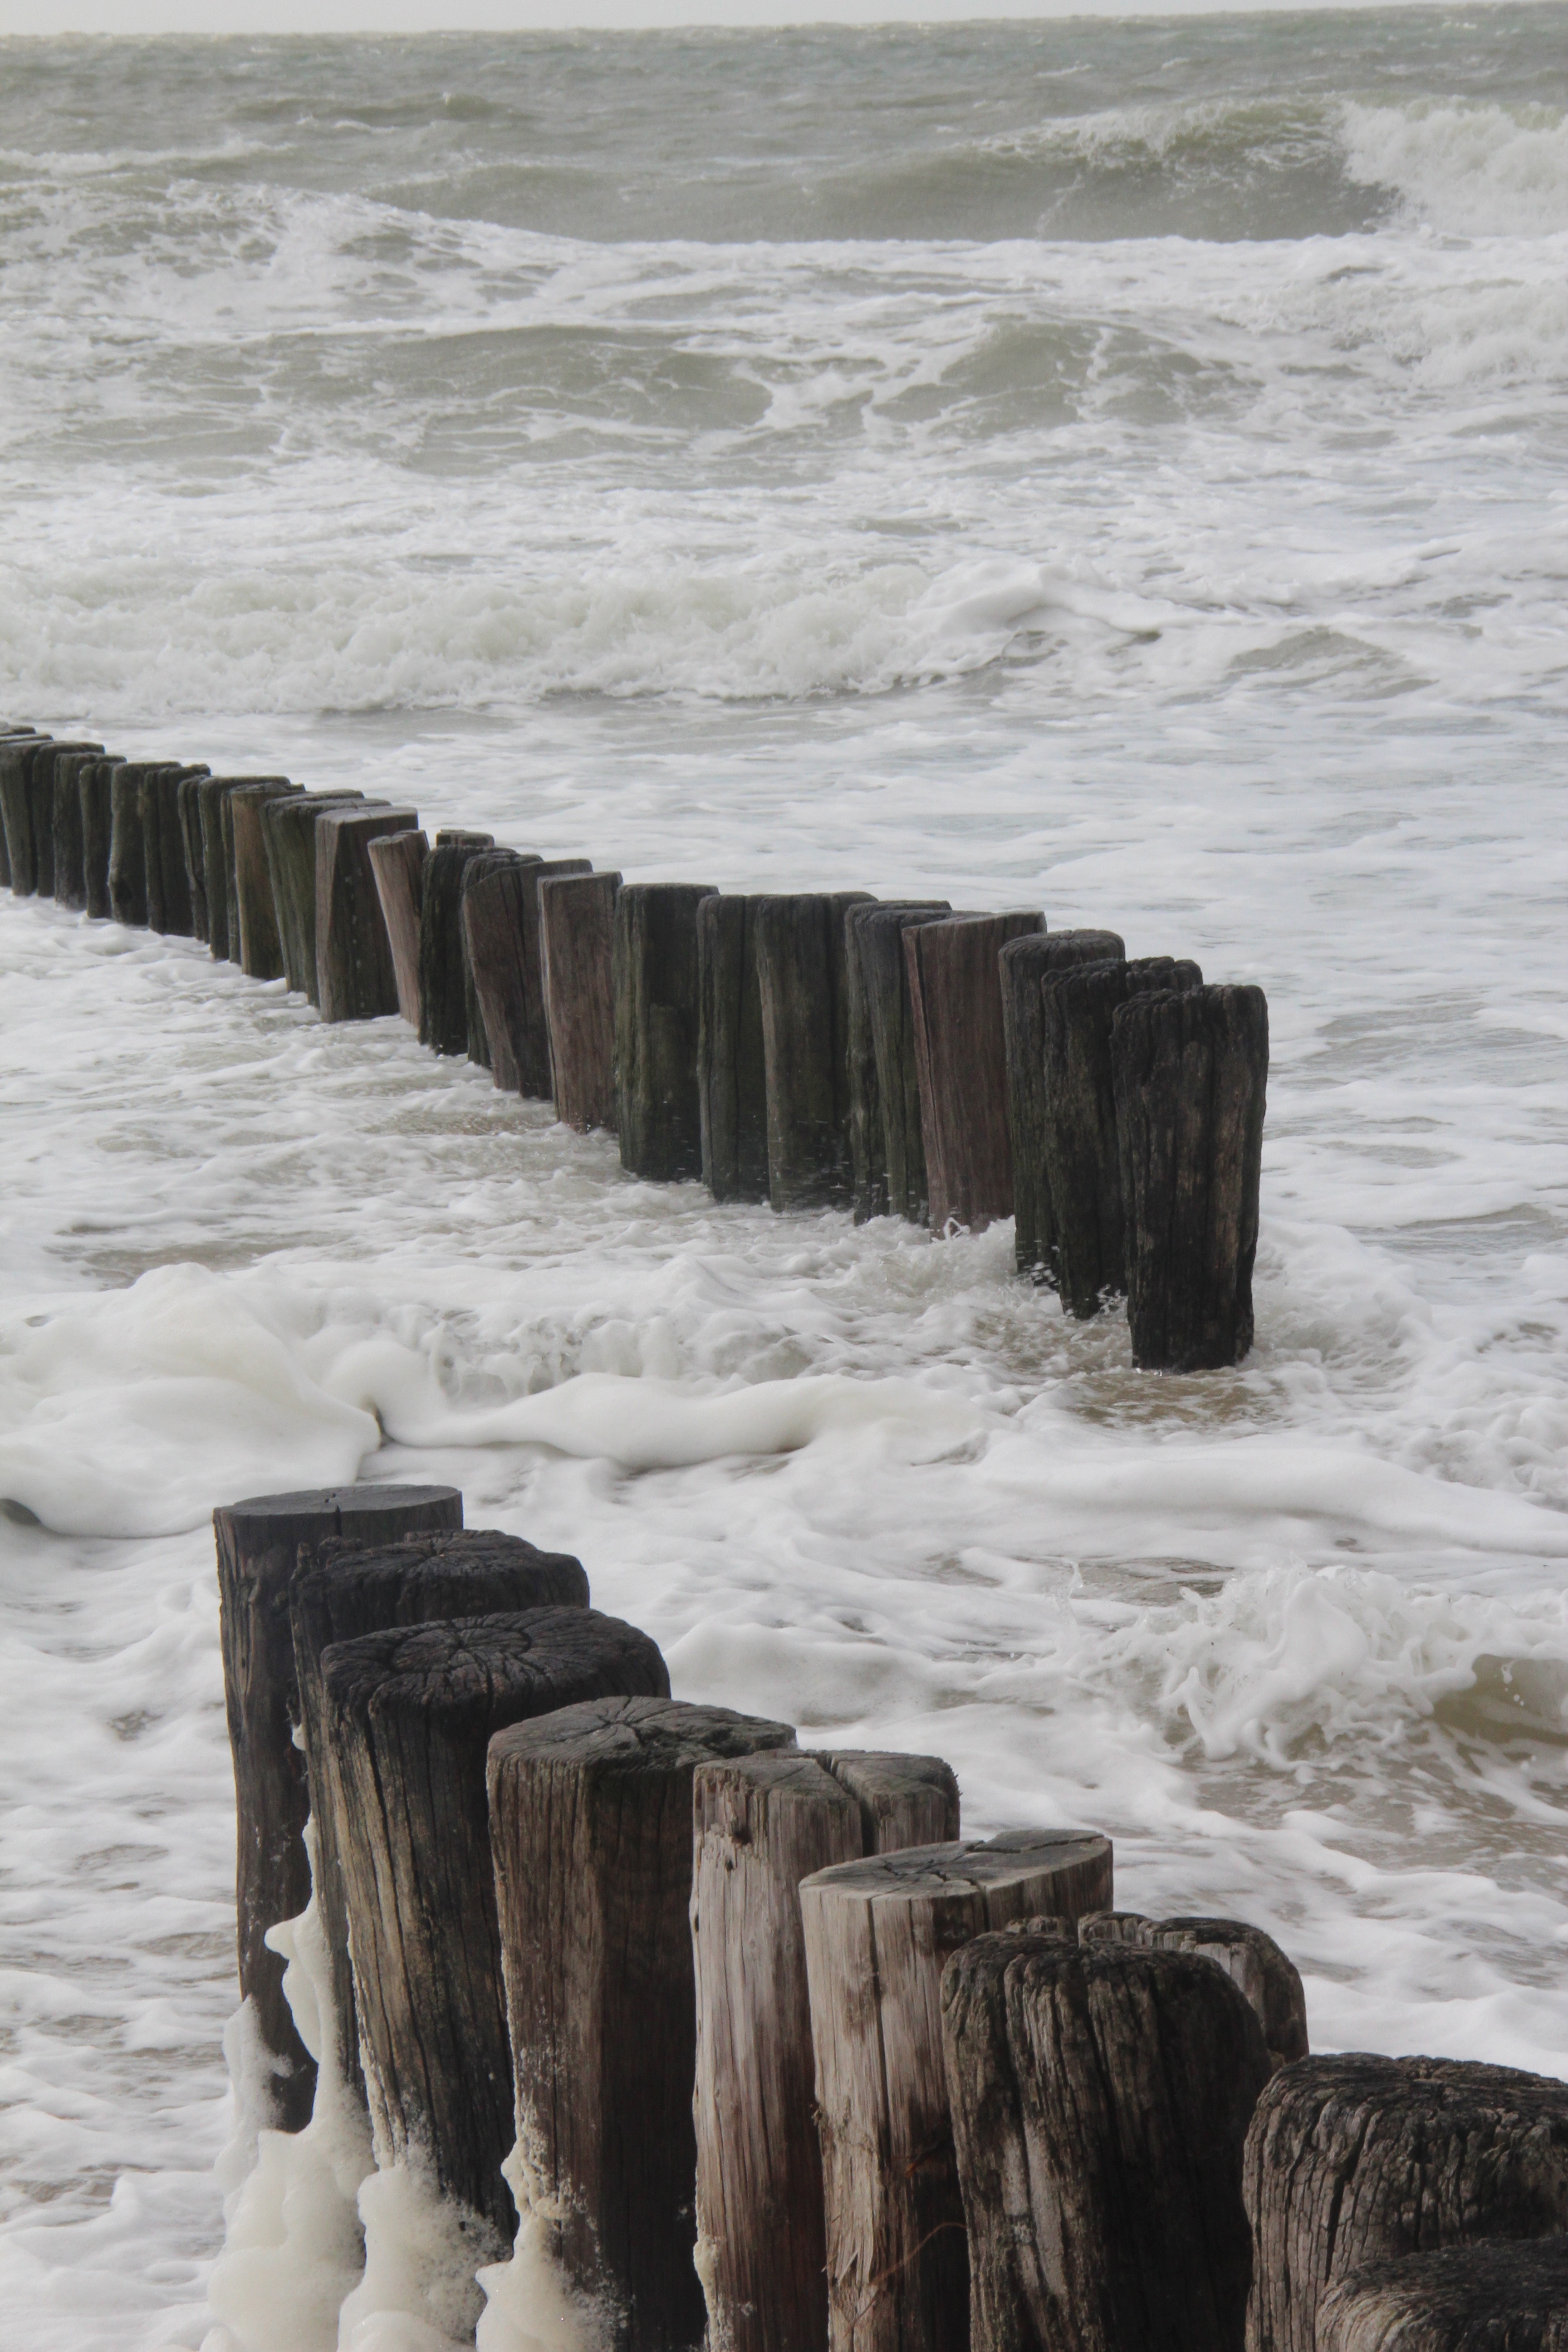
beach, sea, coast, water, nature, rock, ocean, winter, shore, wave, cliff, pole, ice, weather, terrain, season, material, body of water, poles, zealand, breakwater, atmospheric phenomenon, wind wave